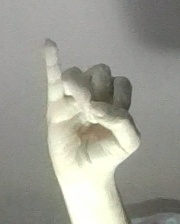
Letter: meem